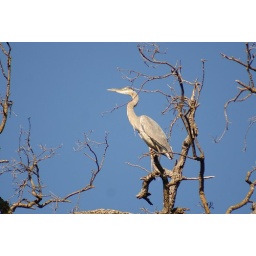
Big bird in a tree